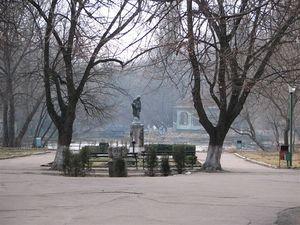
Caracal est une municipalité et une ville roumaine du județ d'Olt, dans la région historique de Valachie et dans la région de développement du Sud-ouest.